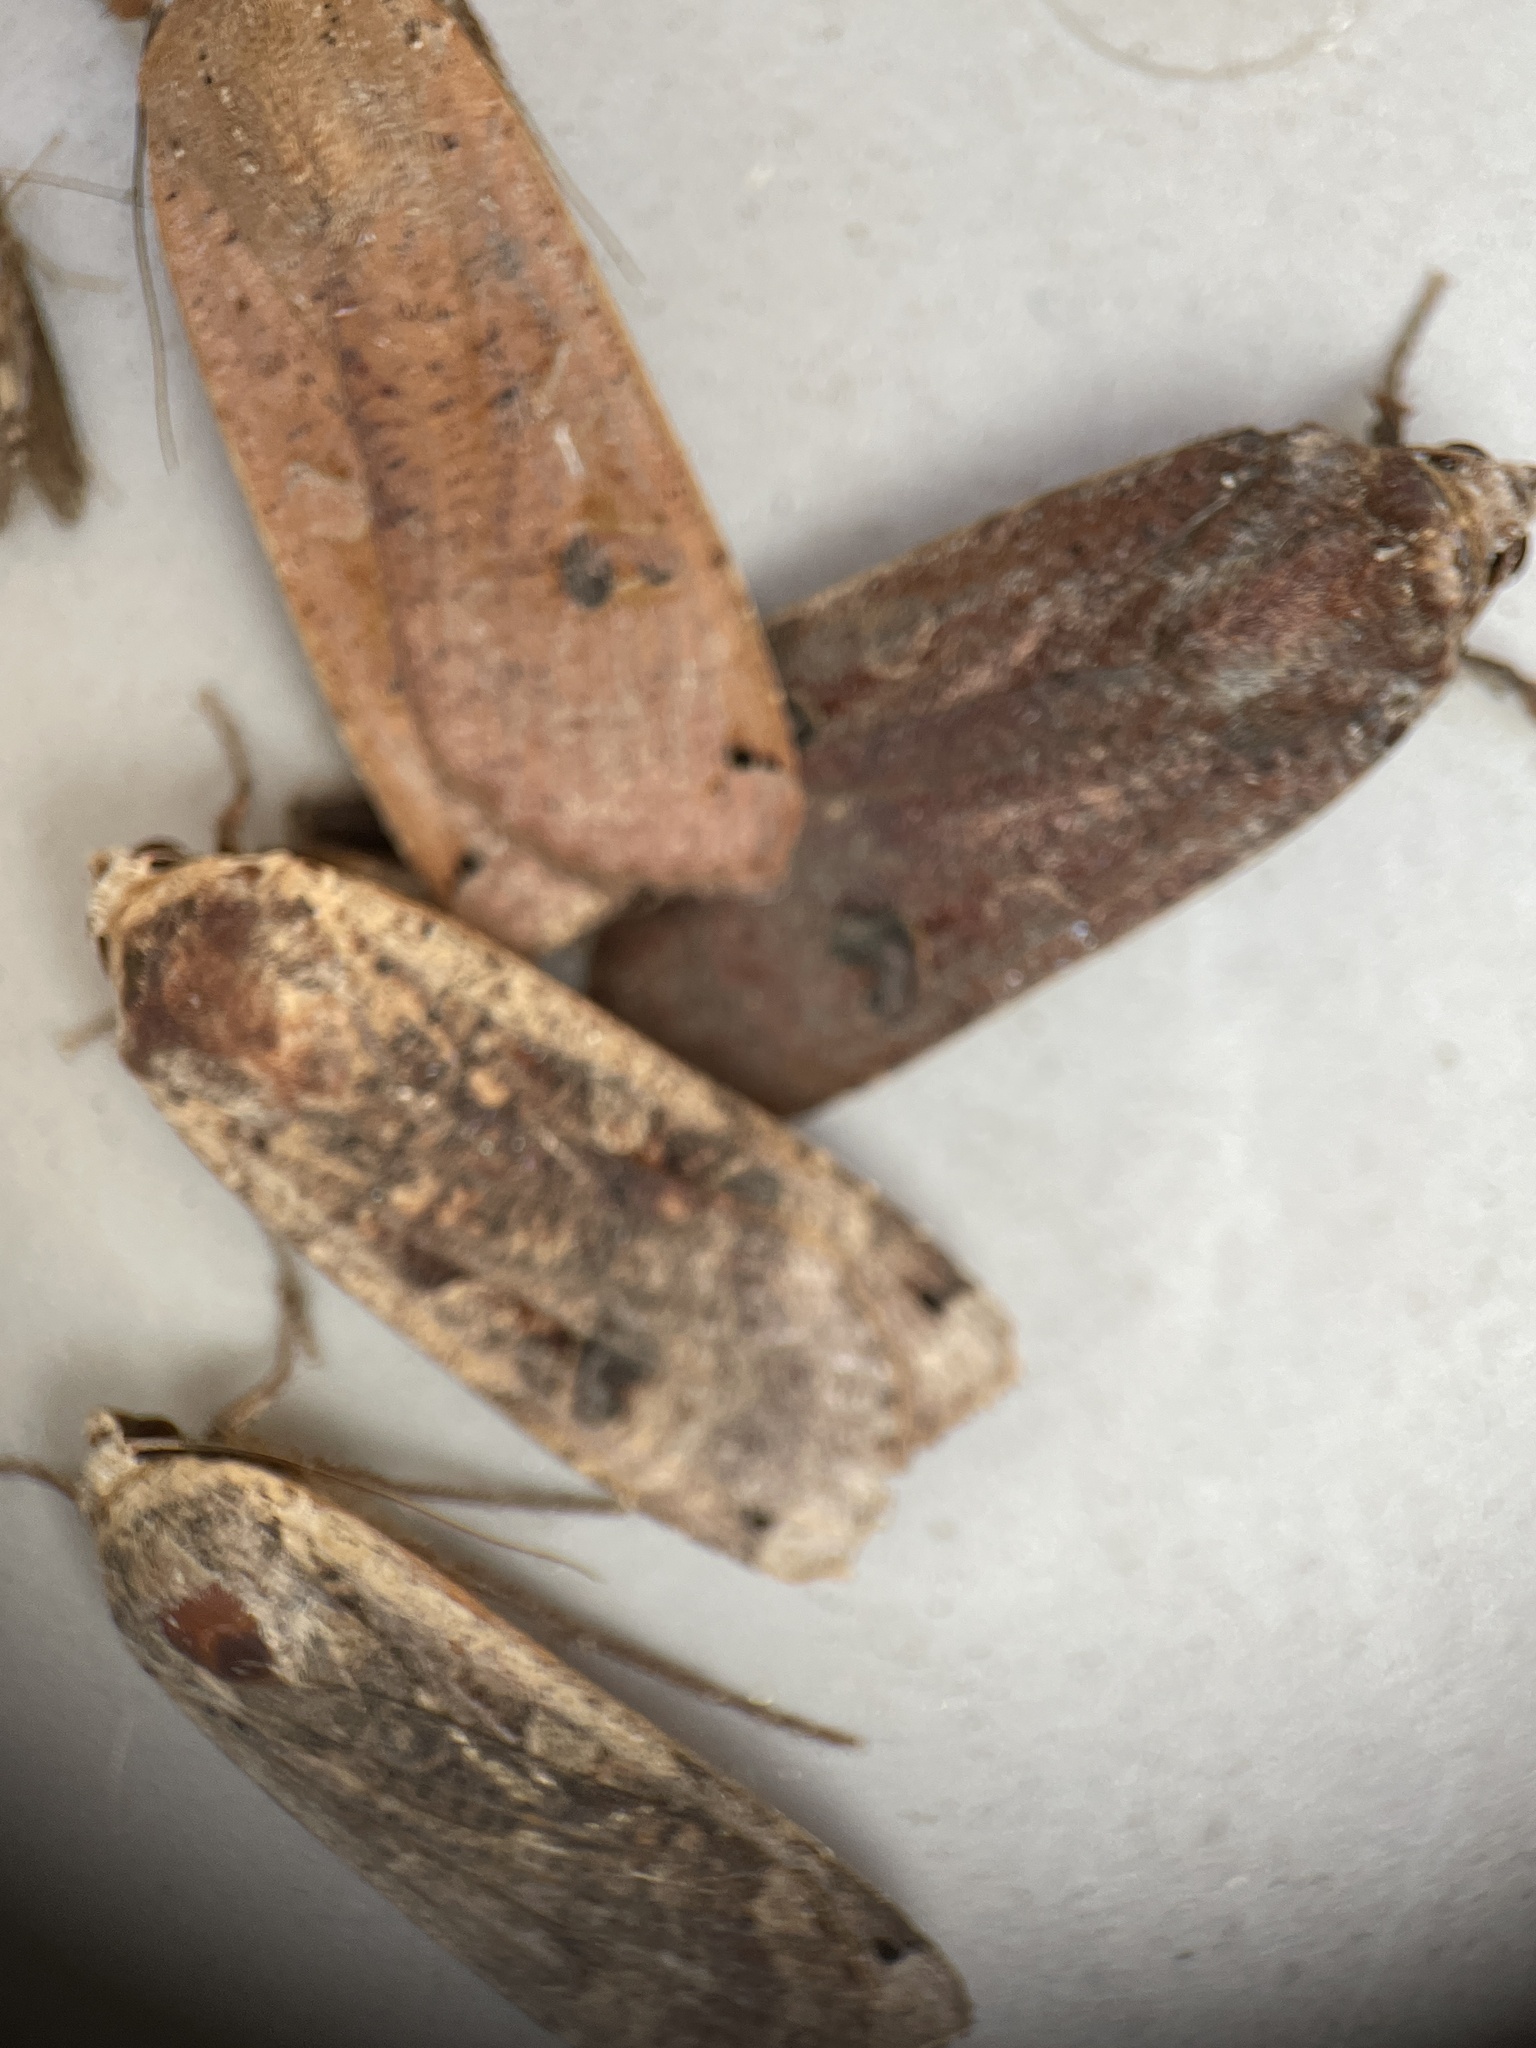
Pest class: cutworms